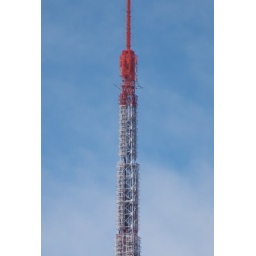
The edge of Tokyo tower in blue sky (no resize,triming)